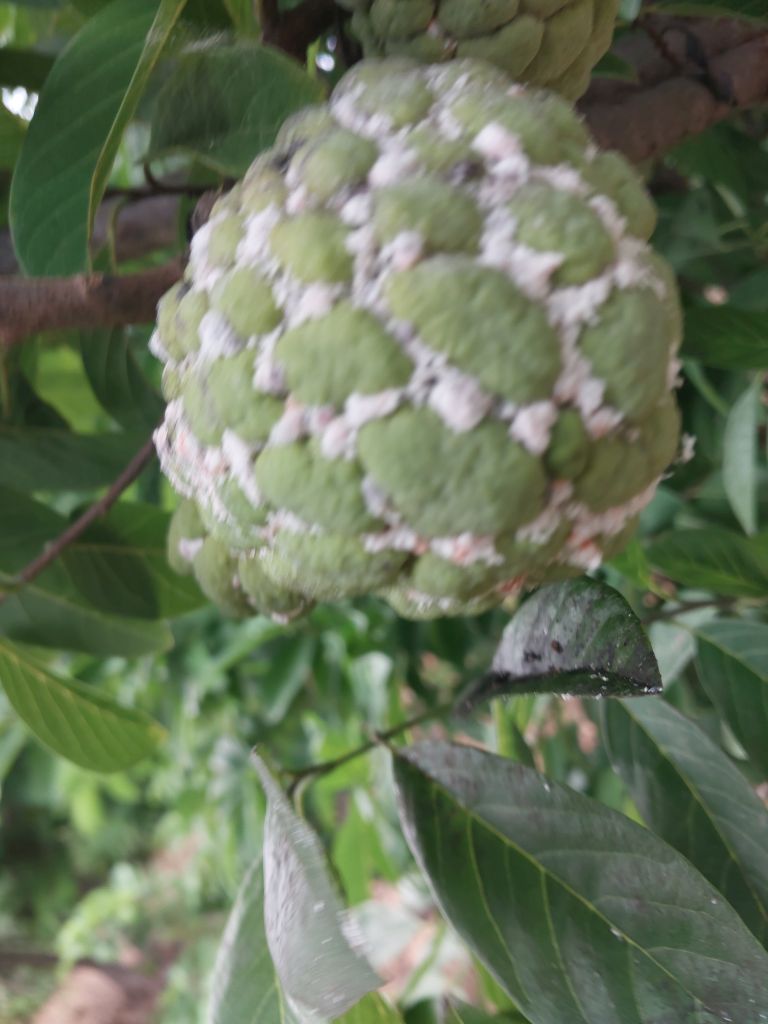
Disease label: Mealy Bug